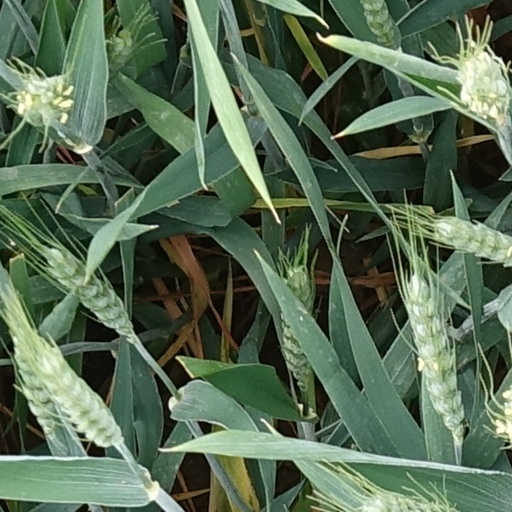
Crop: wheat